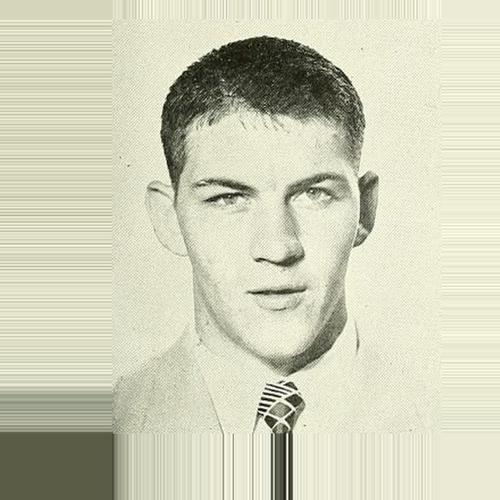
Age: 21